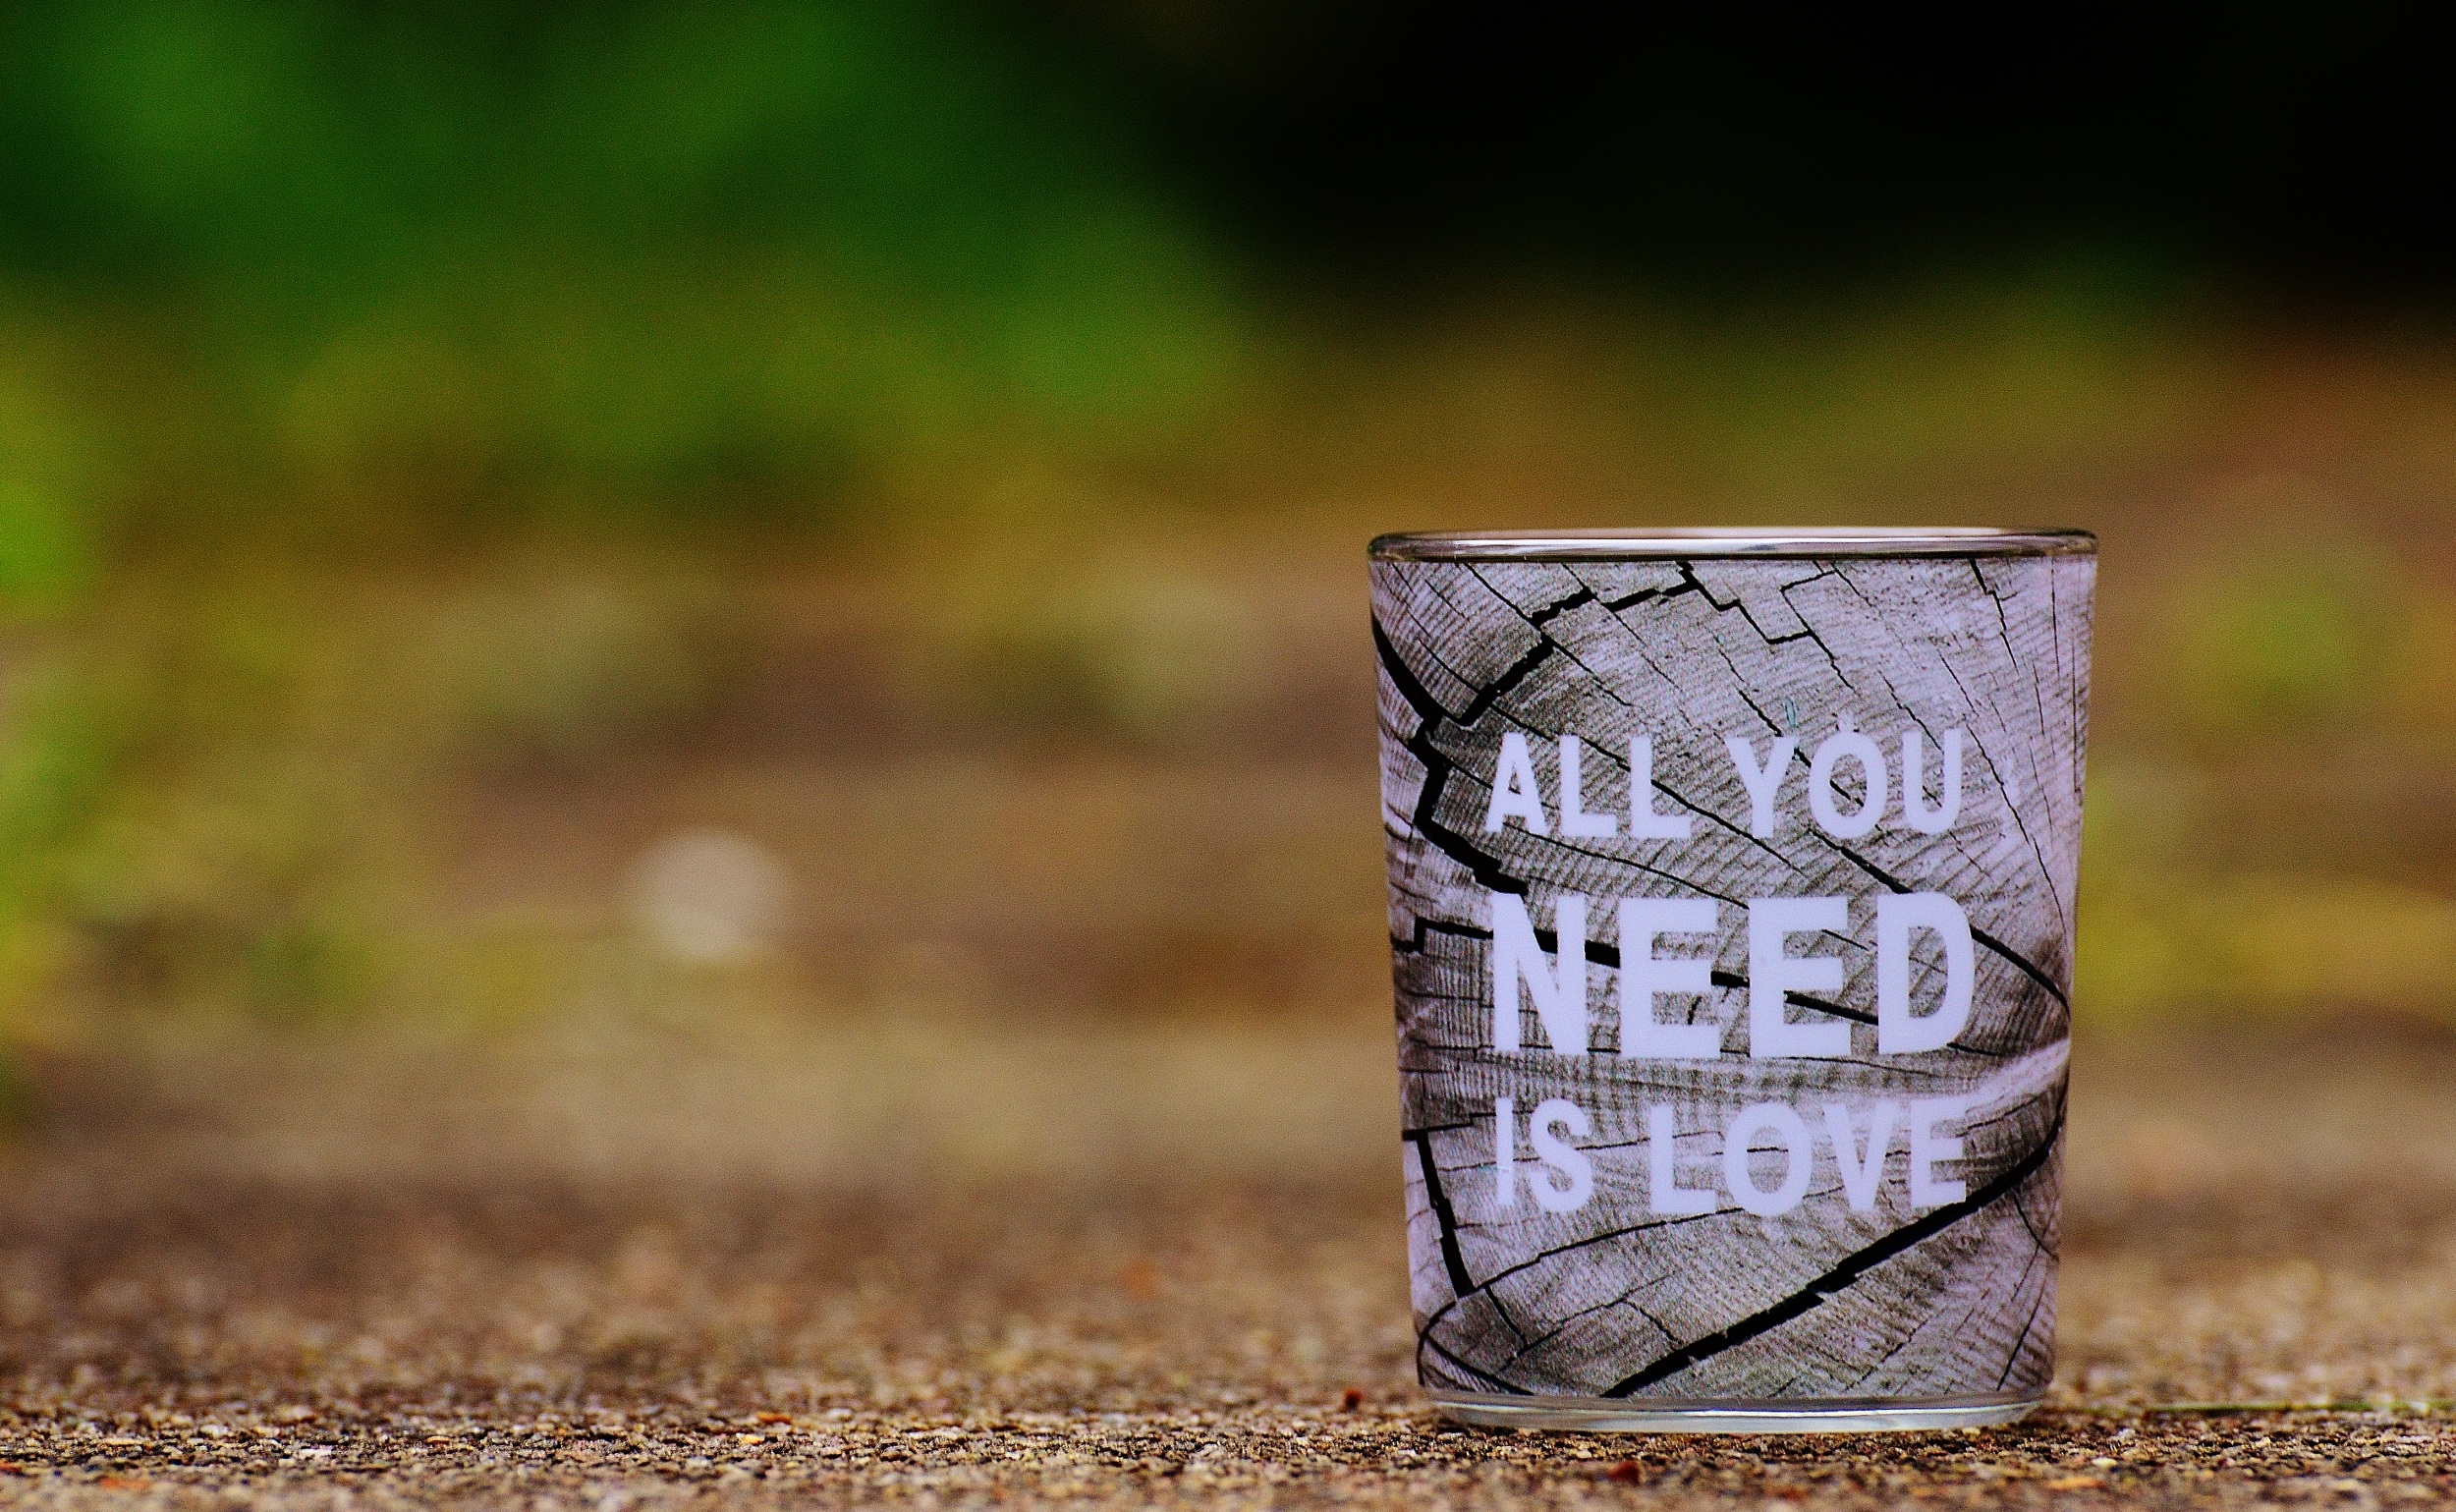
grass, wood, lawn, photography, leaf, love, green, romantic, soil, affection, pair, luck, togetherness, tenderness, valentine's day